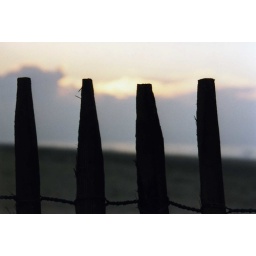
beneath the evening sky of Katwijk/Noordwijk , across the beach along the North Sea